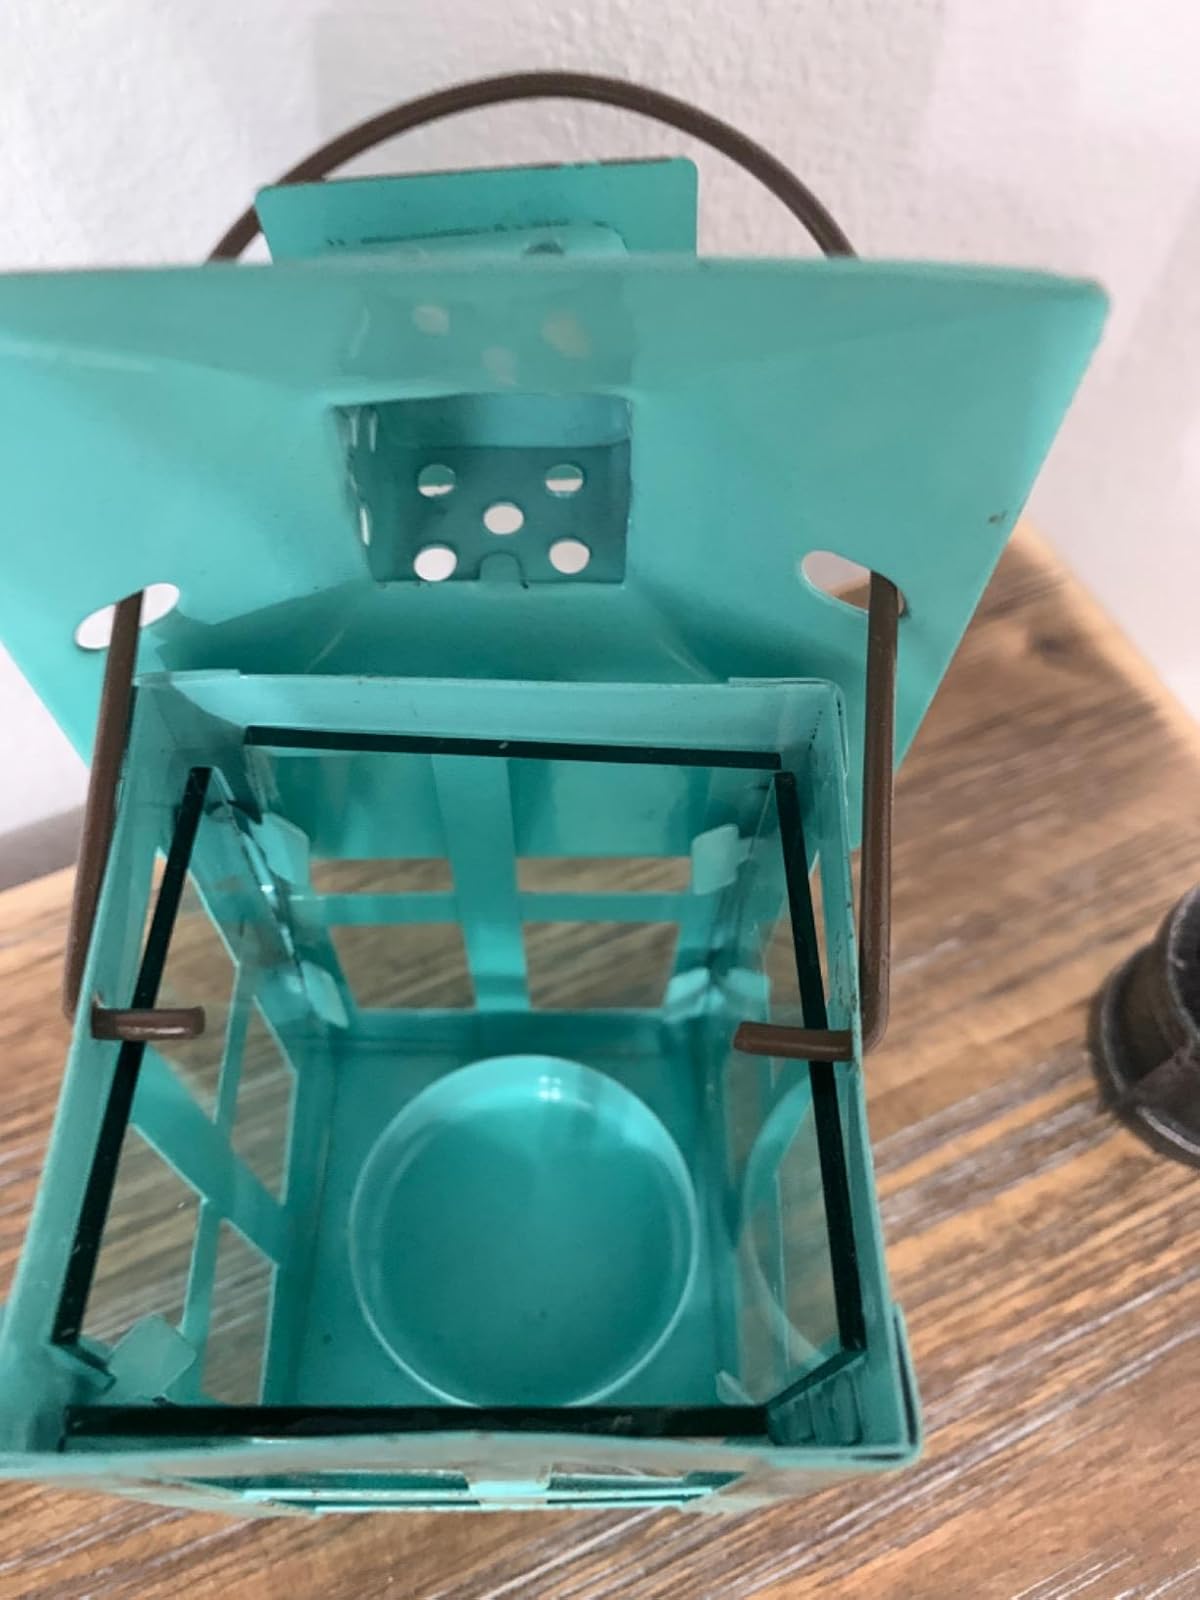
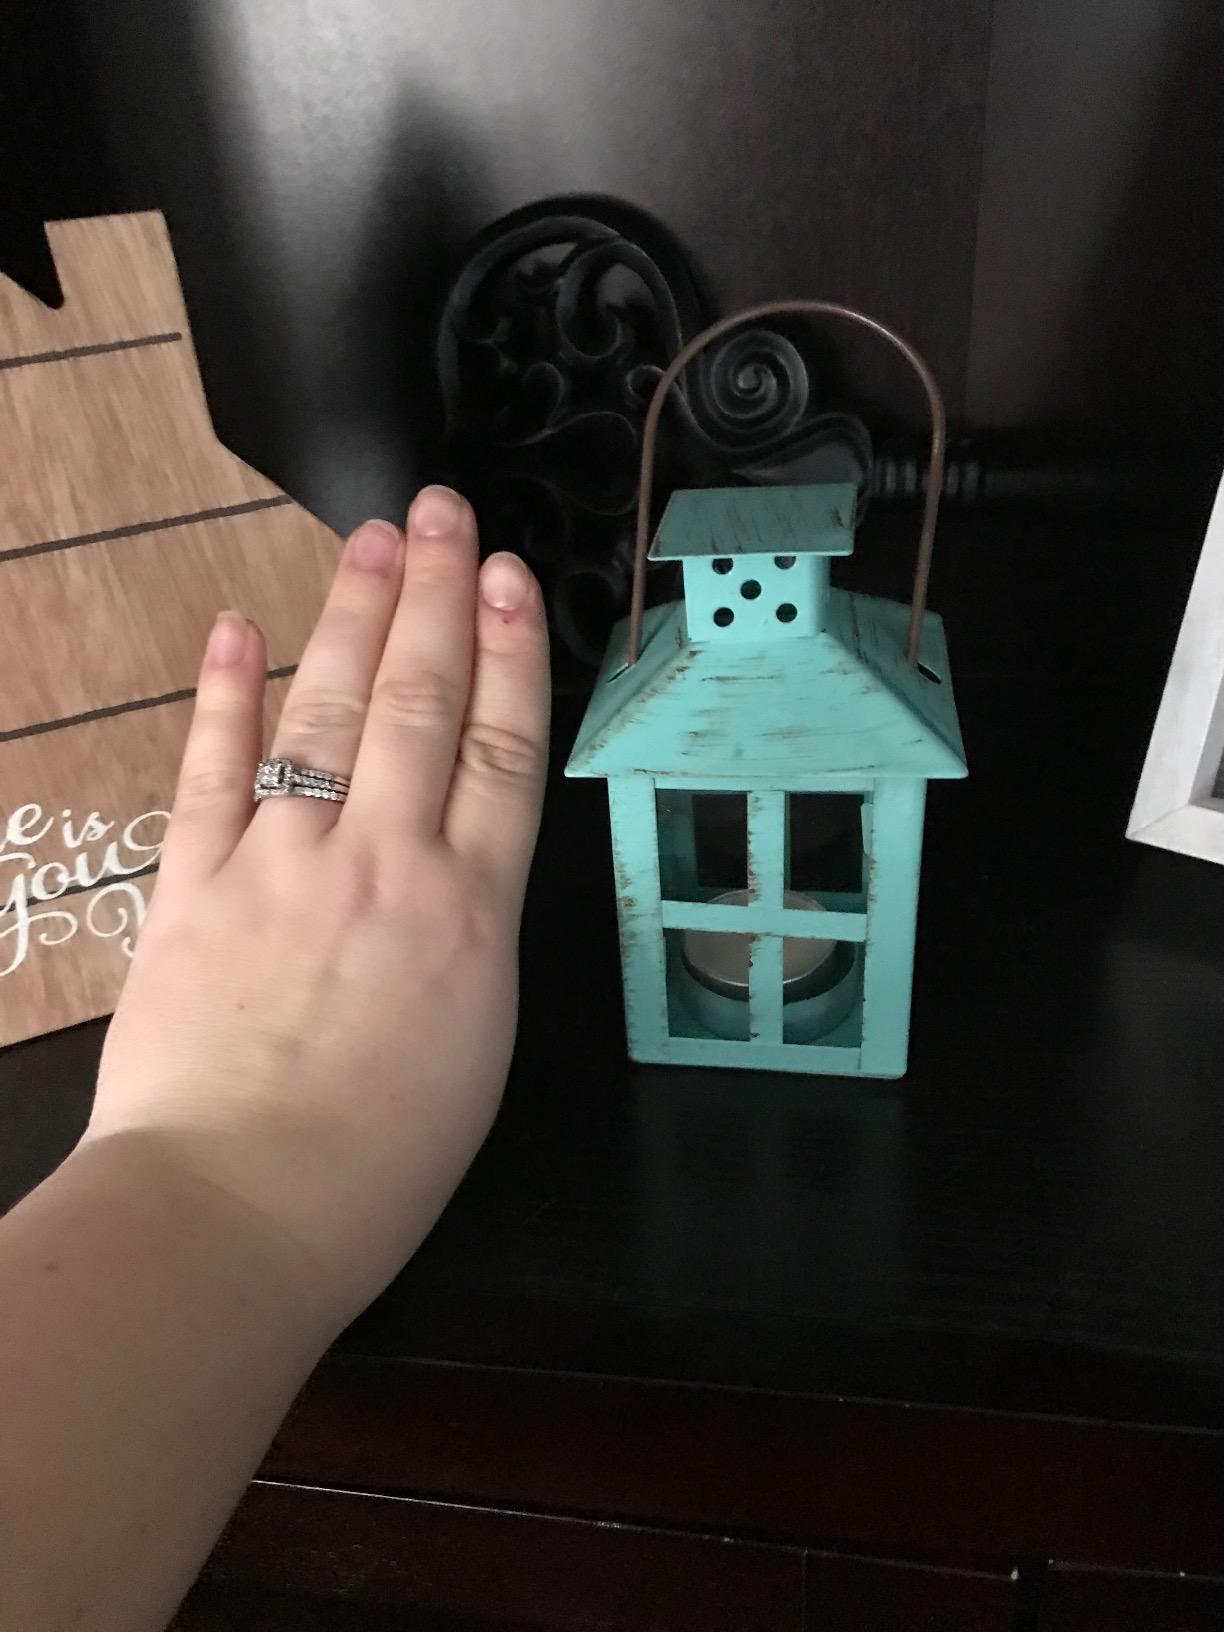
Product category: lantern
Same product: yes